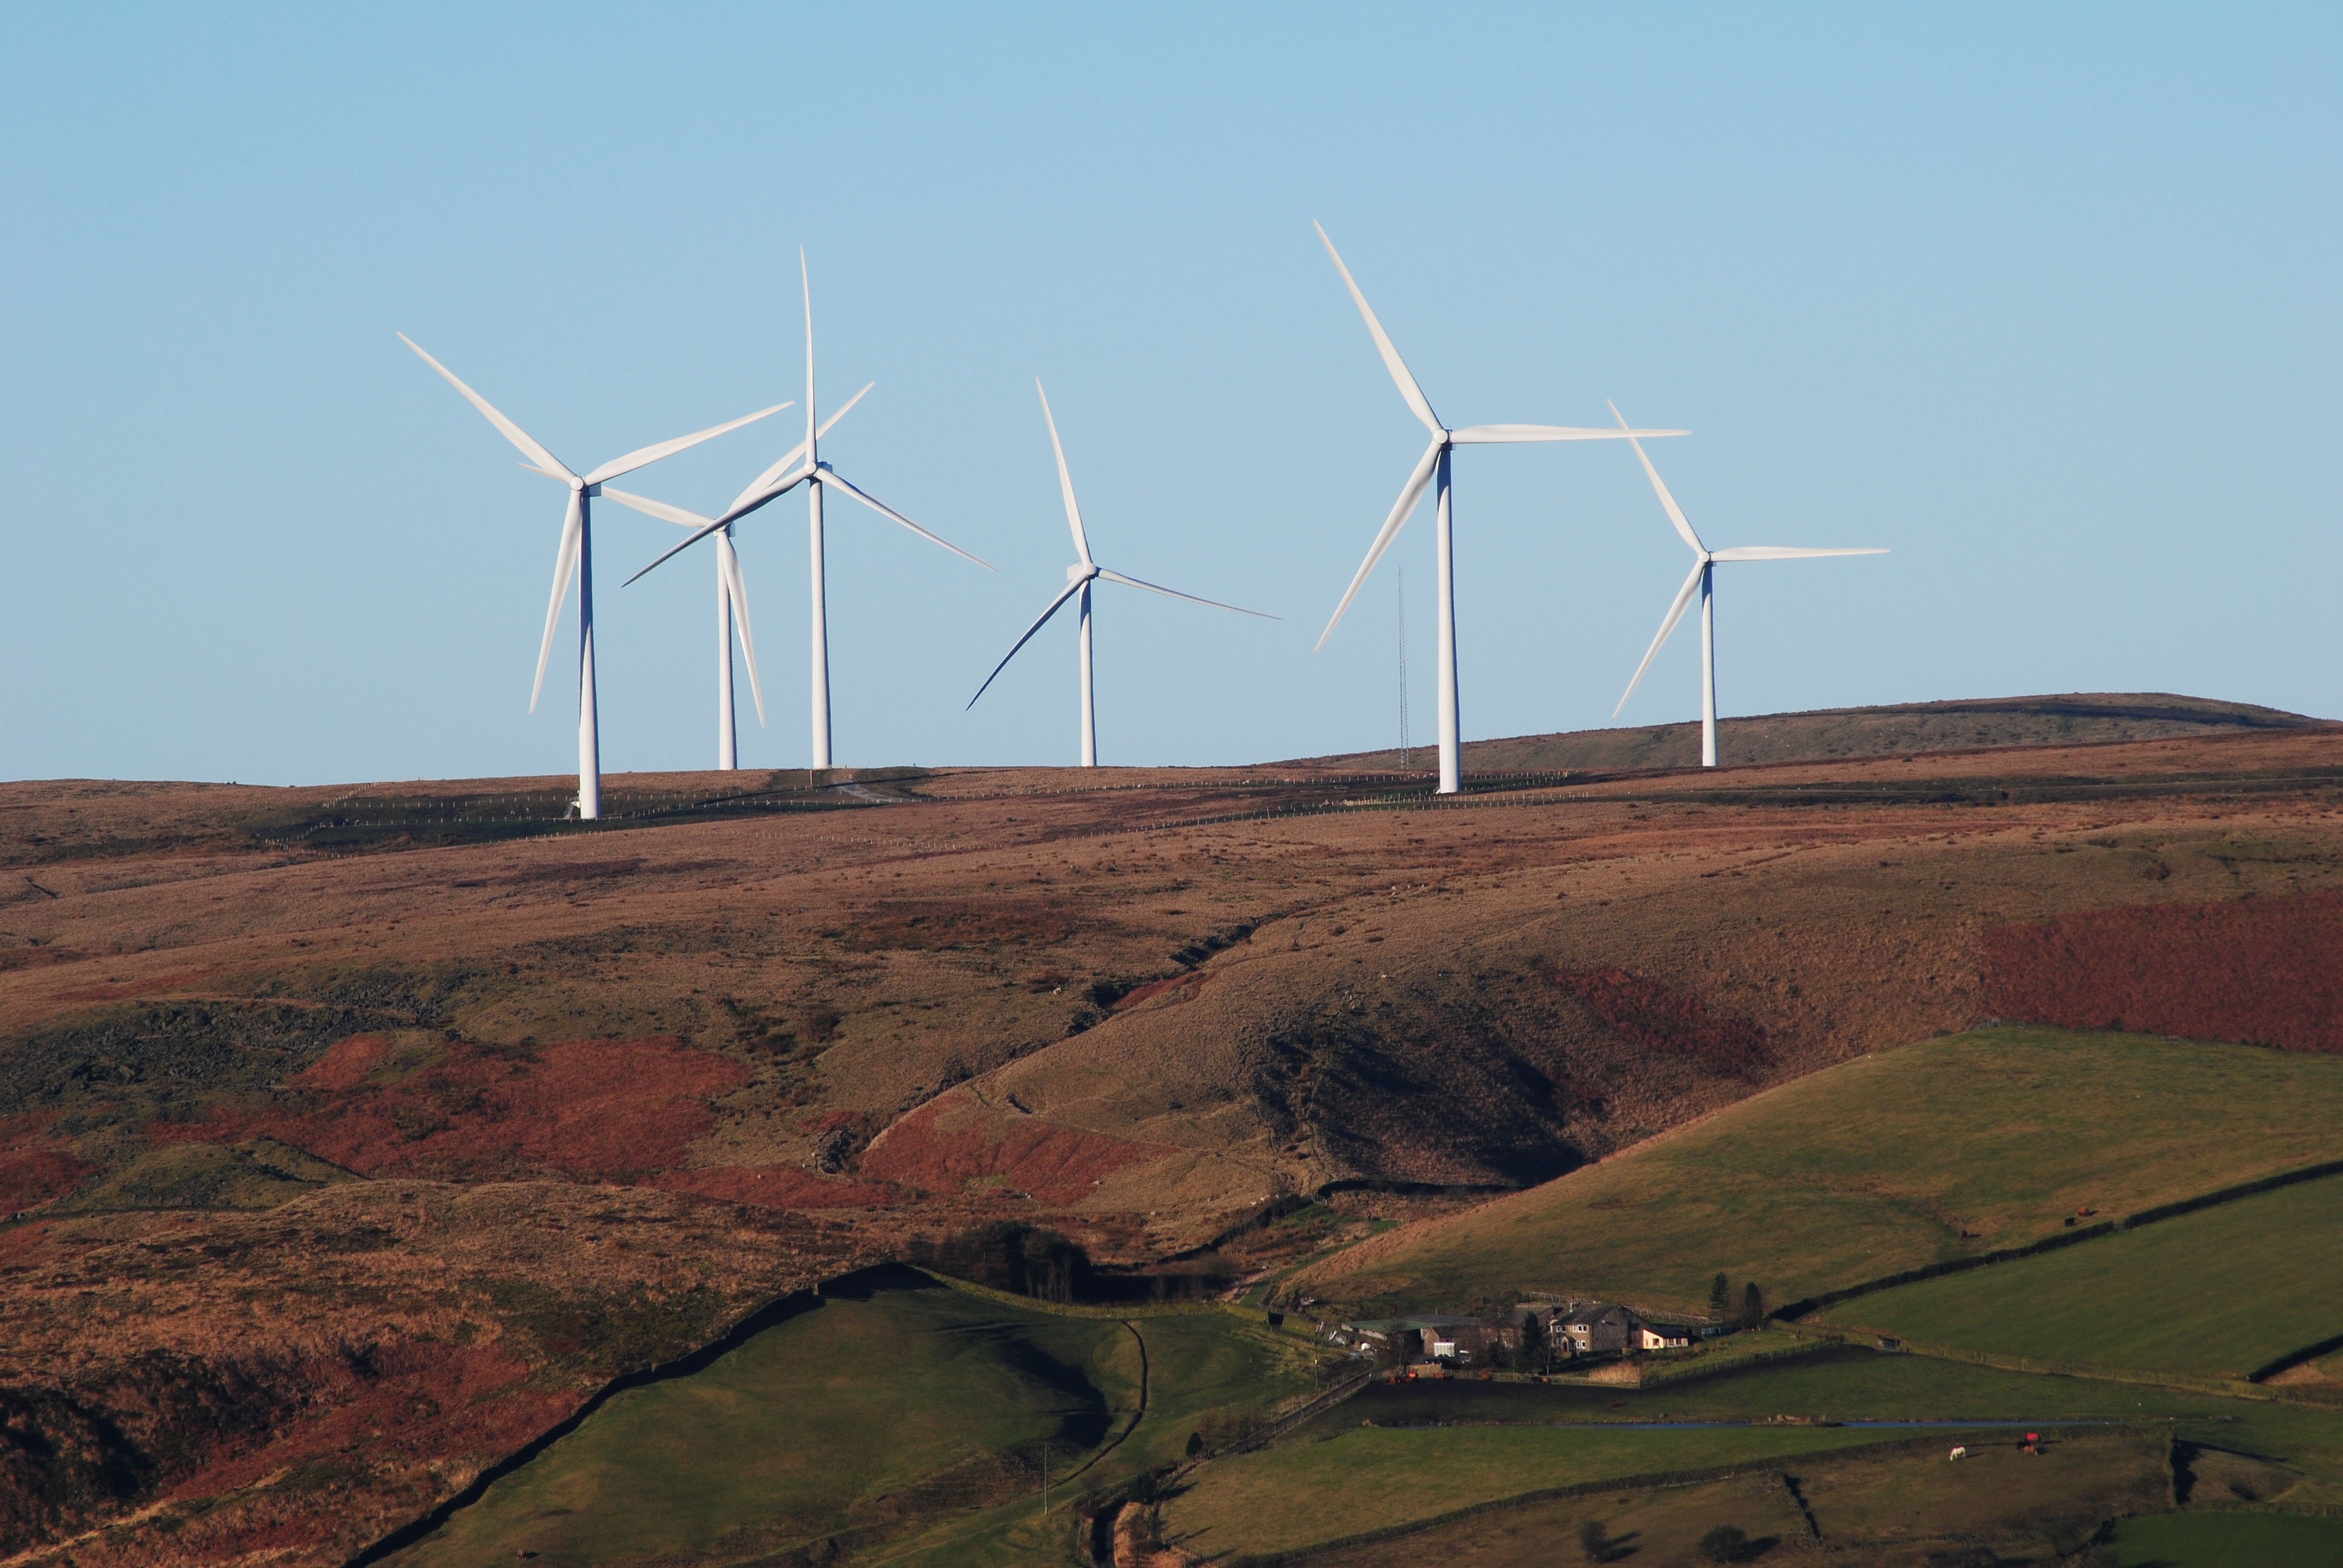
landscape, field, prairie, countryside, sunlight, windmill, wind, environment, scenery, fresh, machine, blue, wind turbine, plain, farmland, energy, sunny, fields, grassland, wind farm, day